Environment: real
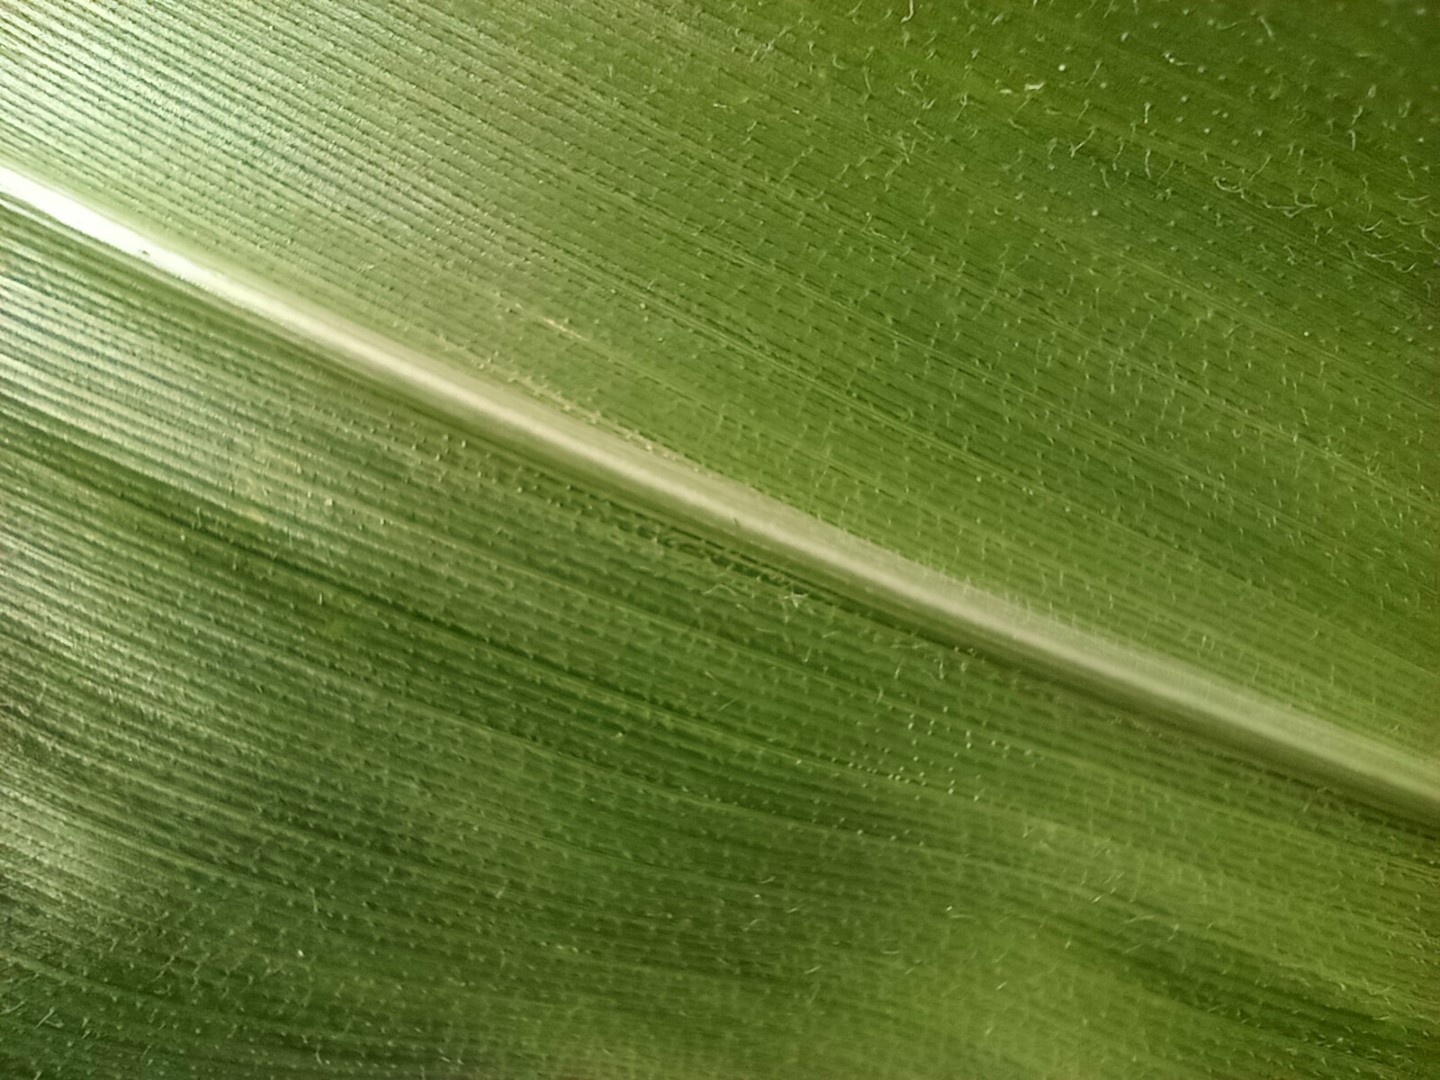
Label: healthy